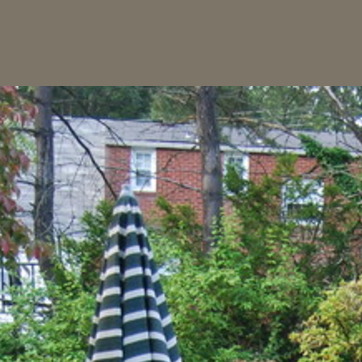
Material: brick